Edmund Sharpe

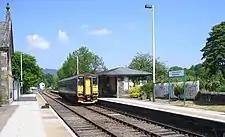
A diesel multiple unit approaches the platform

In the early 1840s Sharpe was invited by John Fletcher, his future brother-in-law, to build a church near Fletcher's home in Little Bolton. Fletcher was the owner of a coal mine at Ladyshore, Little Lever, overlooking the River Irwell and the Manchester, Bolton & Bury Canal. He had been using the clay which came up with the coal to make refractory bricks for furnaces, and suggested its use for building the church, as it was much cheaper than stone. Sharpe then designed the first church in England to be built, in whole or in part, from this material (terracotta), St Stephen and All Martyrs, Lever Bridge (1842–44). As terracotta is commonly used to make plant pots and the like, Sharpe himself called this church, and its two successors, "the pot churches", a nickname that has stuck. The advantages of terracotta were its cheapness, its sturdiness as a building material, and the fact that it could be moulded into almost any shape. It could therefore be used for walls, towers, arches, and arcades in a church, for the detailed decoration of capitals and pinnacles, and also, as at St Stephen's, for the furnishings, such as the altar, pulpit, font, organ case, and the pew ends. Apart from the foundations and the rubble within the walls, St Stephen and All Martyrs was constructed entirely from terracotta. The following year, a second church was built using the same material, Trinity Church, Rusholme, south of Manchester (1845–46), built and paid for by Thomas Carill-Worsley, who lived at nearby Platt Hall. In this case, although the exterior is in terracotta, the interior is of plastered brick. The church was consecrated in June 1846, although at the time work on the spire had not yet started and several other features were incomplete, including the heating, seating, and floor tiling.